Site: brandenburg
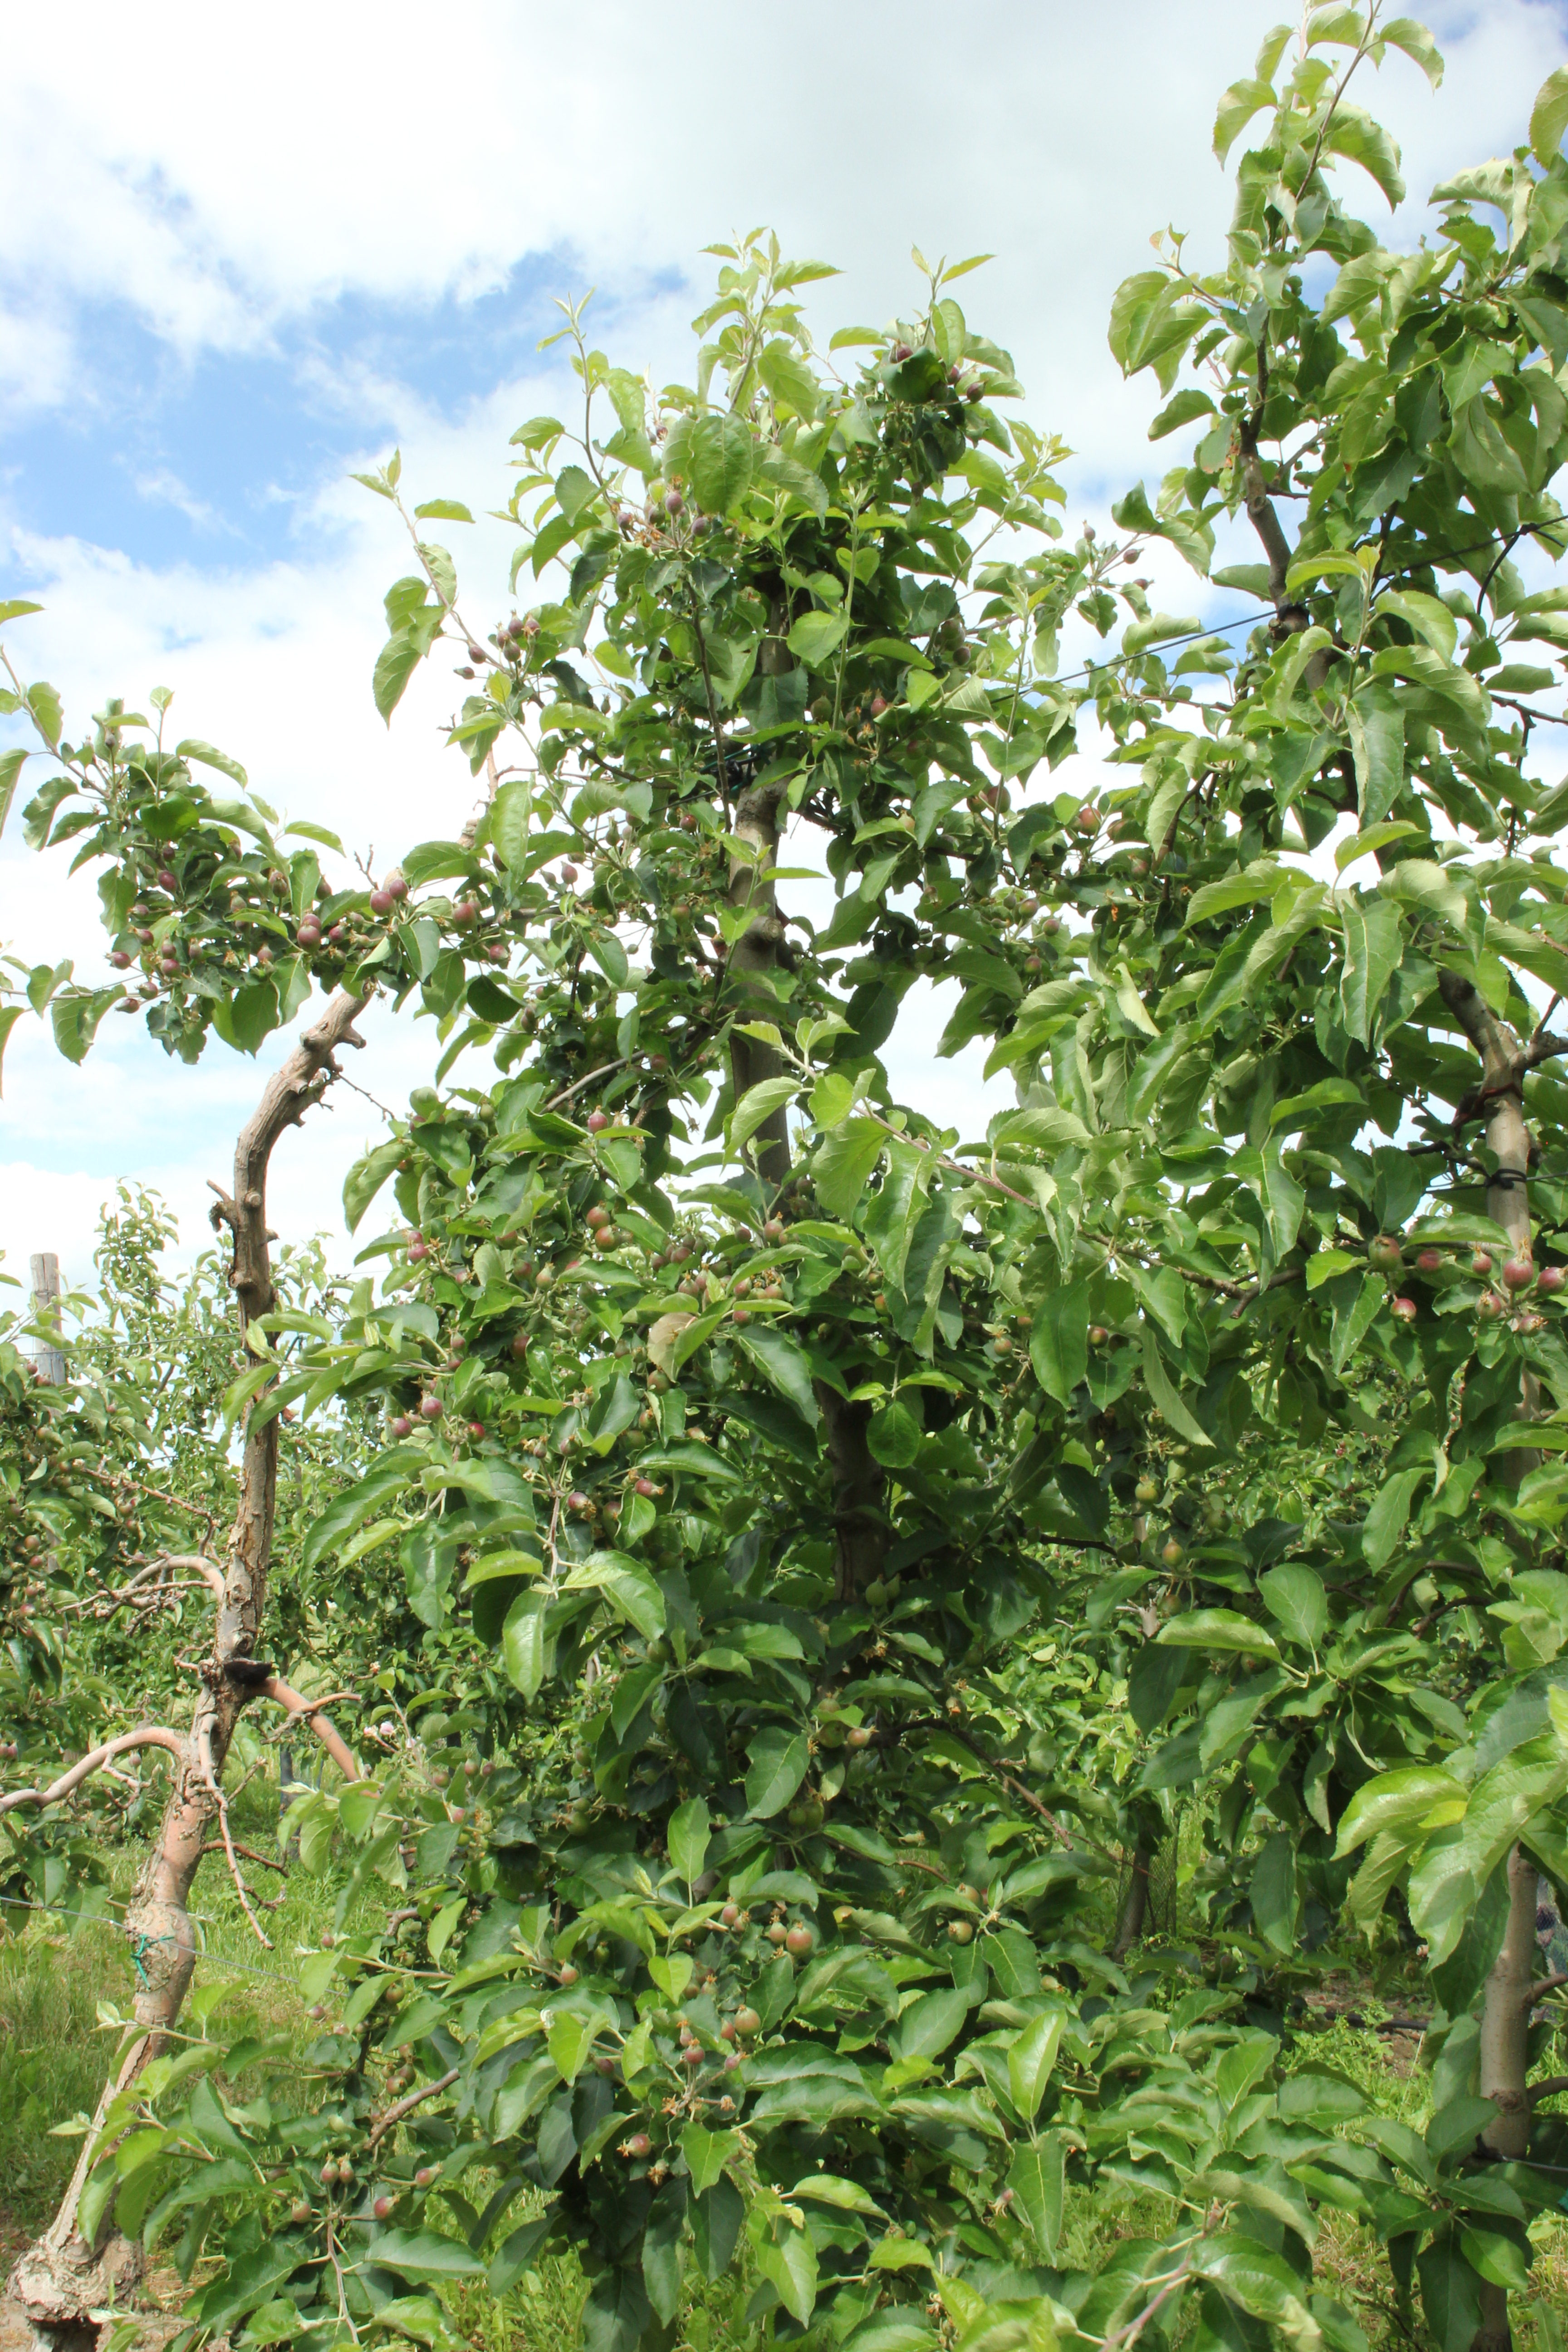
Growth stage (BBCH 72): Development of fruit